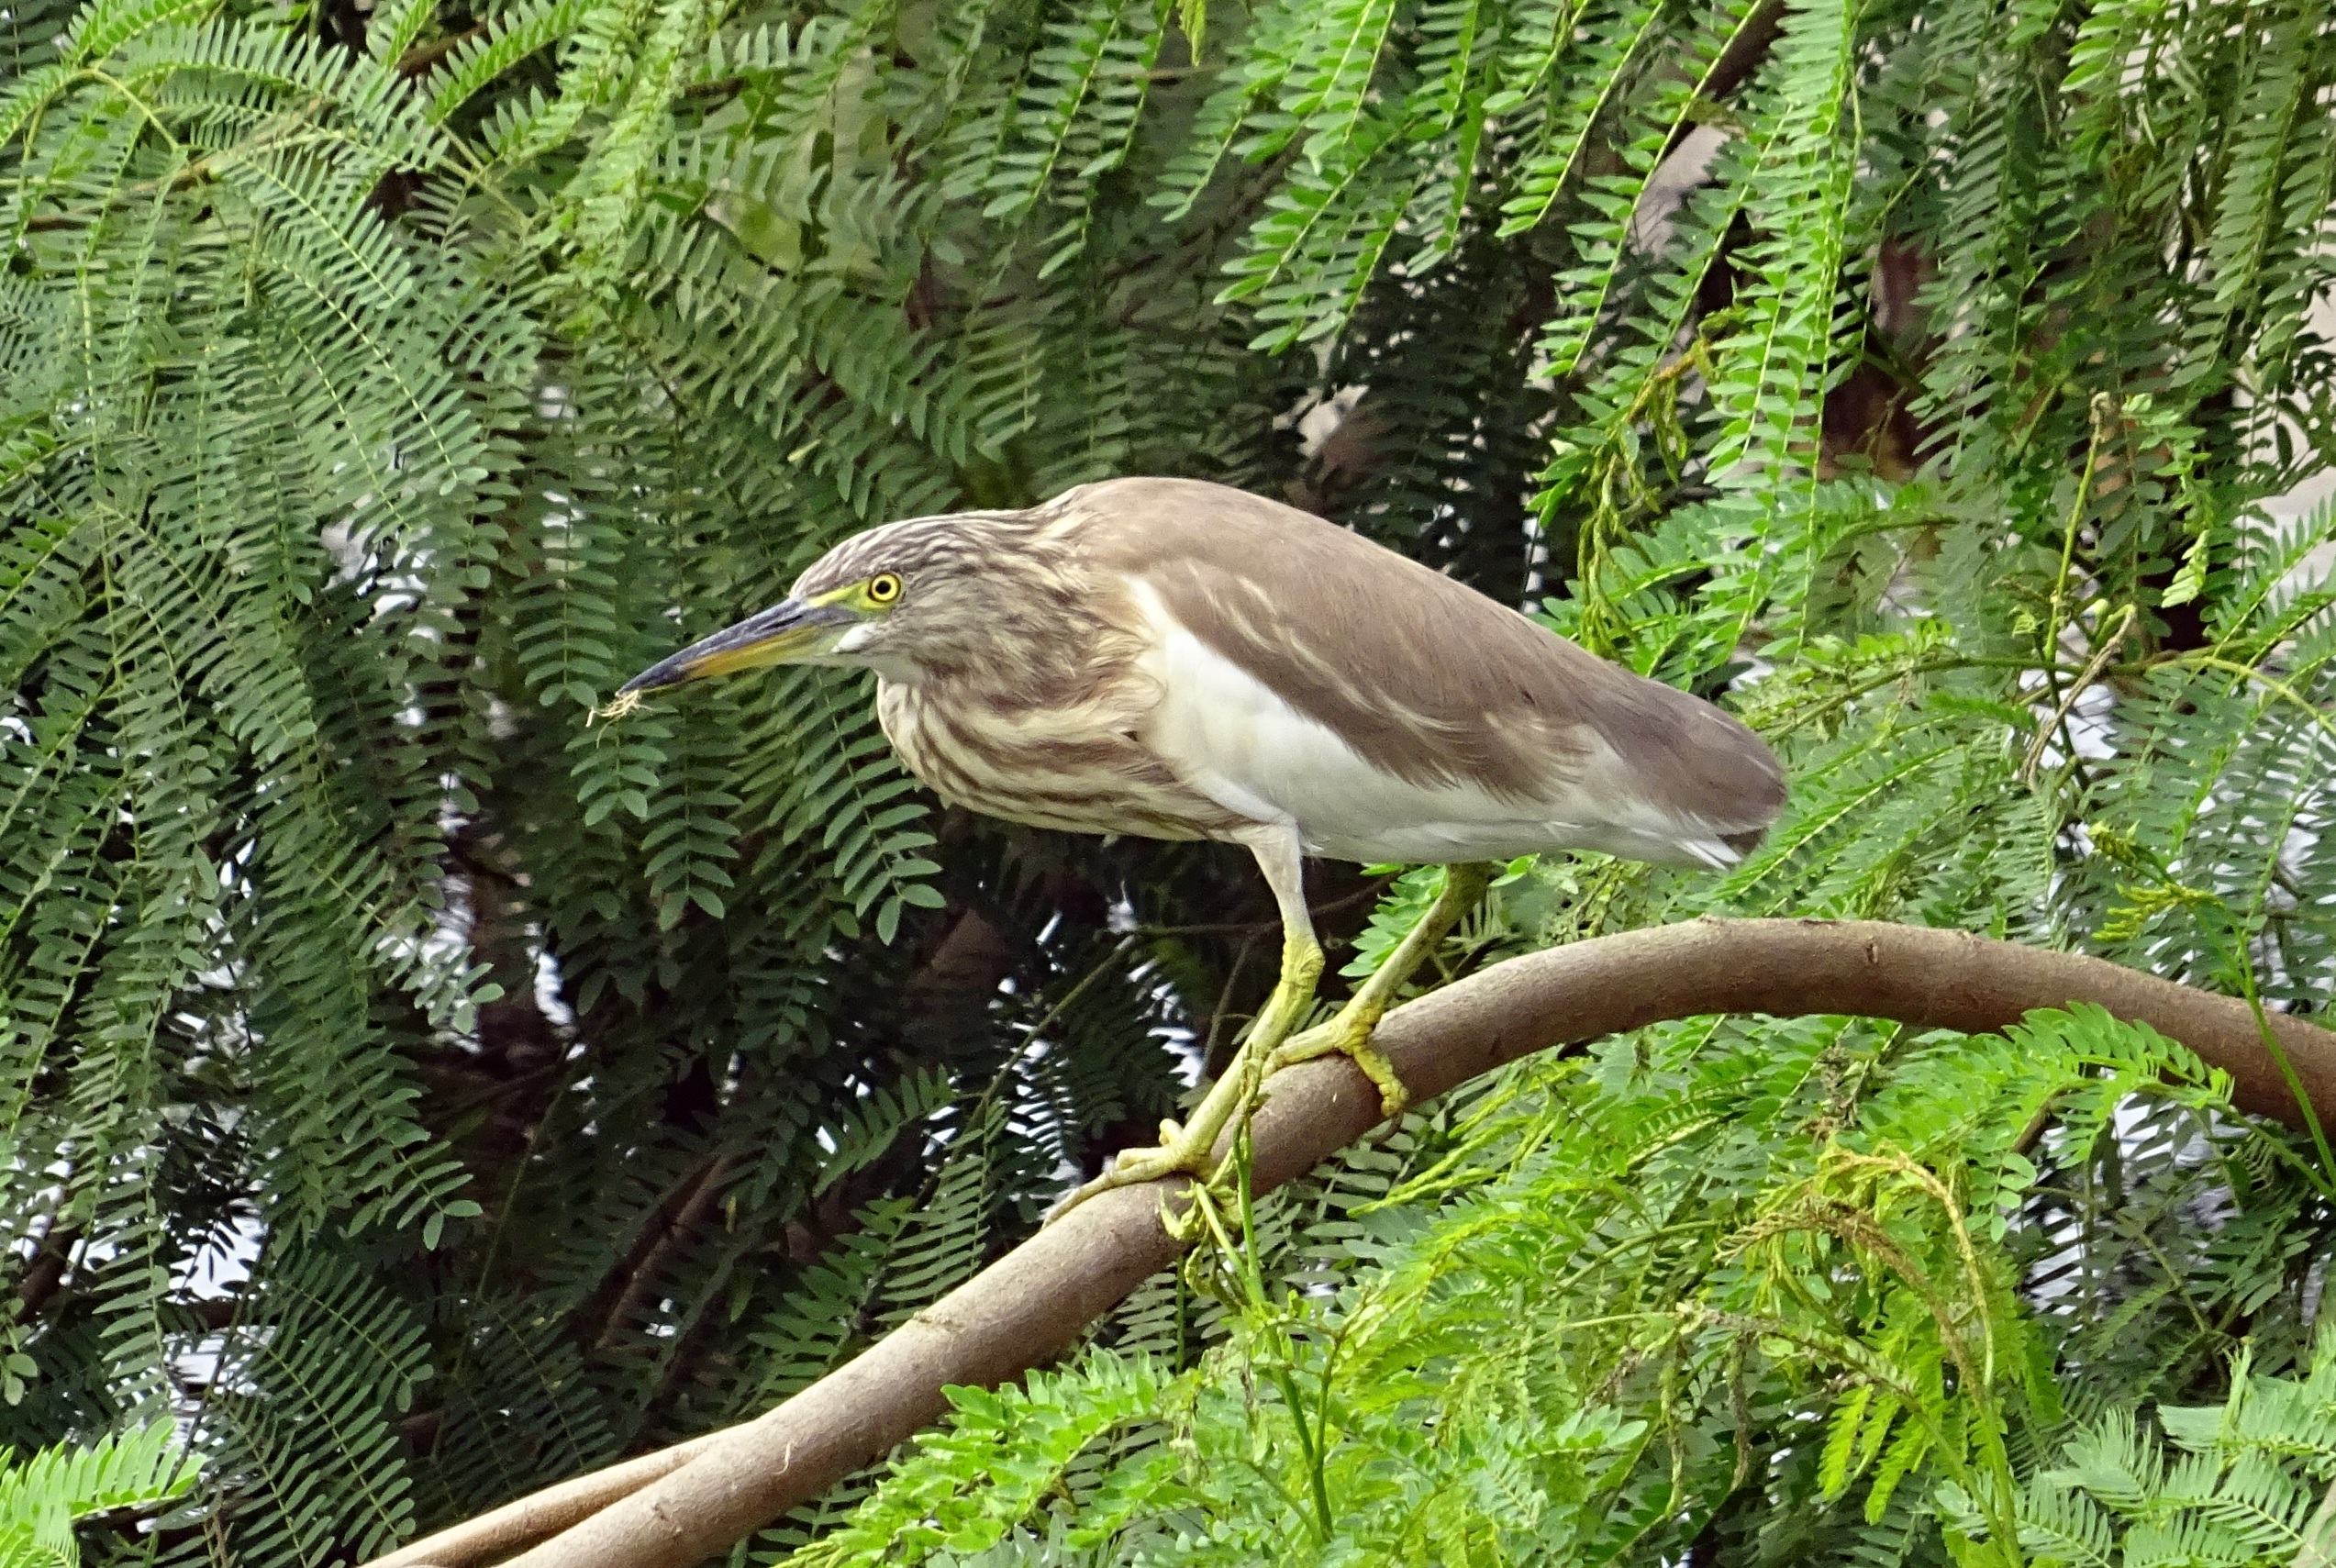
nature, forest, bird, wildlife, jungle, beak, botany, avian, fauna, ornithology, rainforest, stalking, wetland, vertebrate, india, habitat, heron, kolkata, pond heron, natural environment